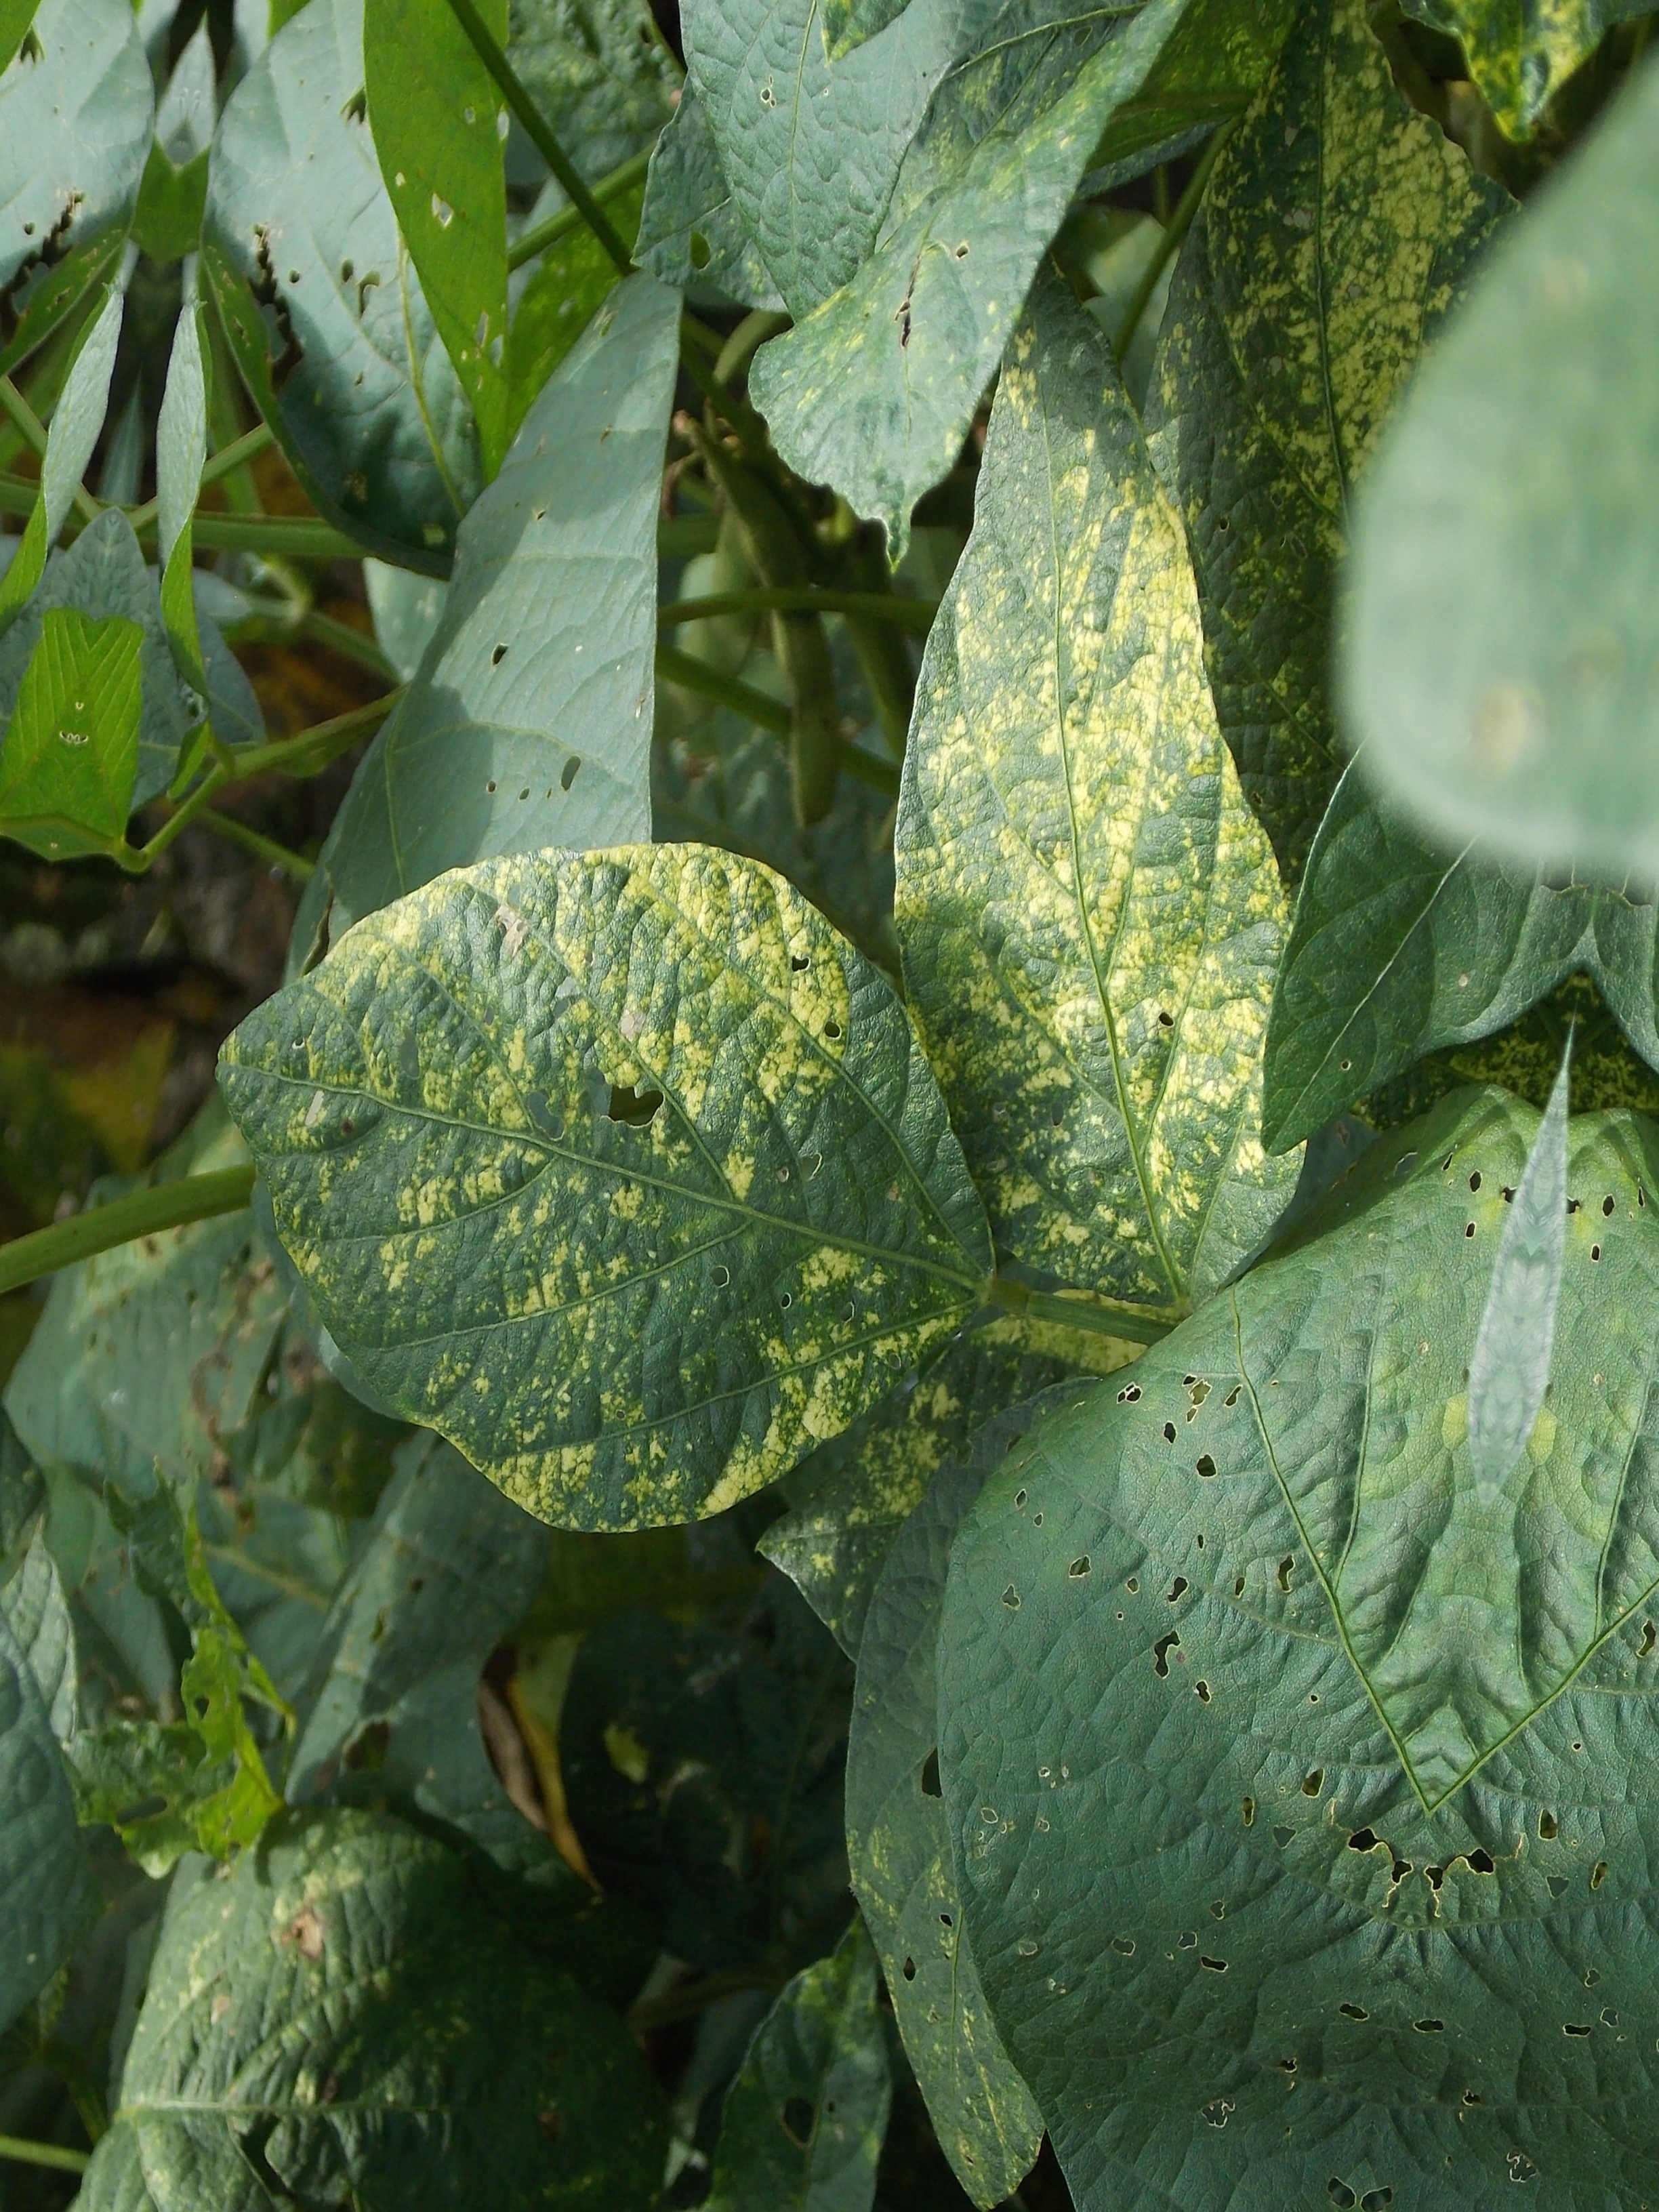
Label: Disease